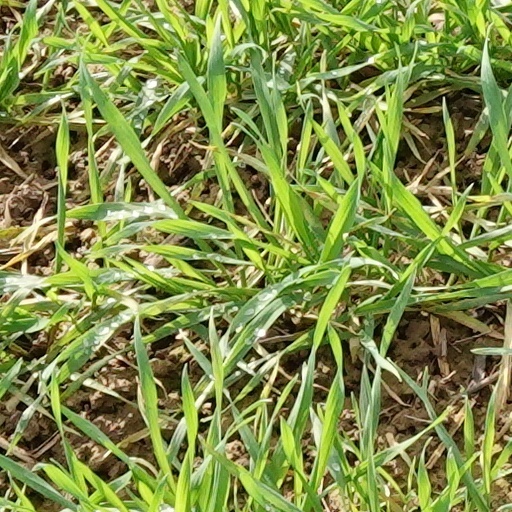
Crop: wheat